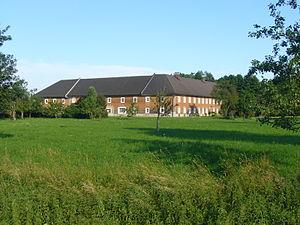
Le Mostviertel est une région correspondant au quart sud-ouest de la Basse-Autriche, d'une superficie de 5 500 km². Au nord, il est bordé par le Danube, au sud et à l'ouest par la Styrie et la Haute-Autriche, et à l'est par le Wienerwald.